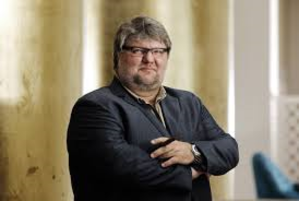
Dmitri Albertovitch Yablonski est un violoncelliste et chef d'orchestre russe qui effectué ses études à la Juilliard School of Music et à l'université Yale.